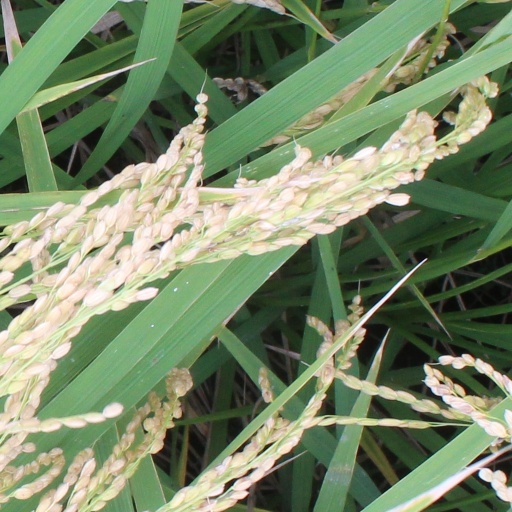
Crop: rice